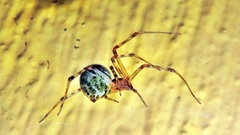
Species: Parasteatoda_tepidariorum